Sannin shogi

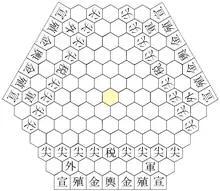
Sannin setup with the original piece names.

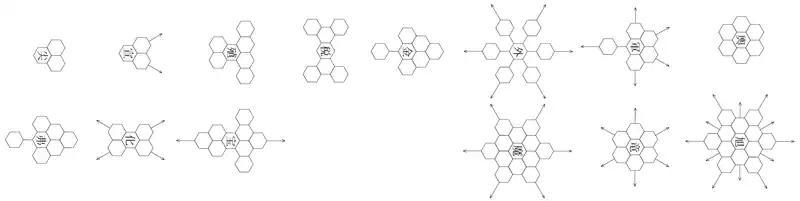
Summary of the pieces and their promoted movements

The king (K; "public opinion" in Tanigasaki's nomenclature) may step to any adjacent (orthogonal) cell (1, 3, 5, 7, 9, or 11 o'clock). A king may also castle on its first move, subject to certain restrictions (see below).